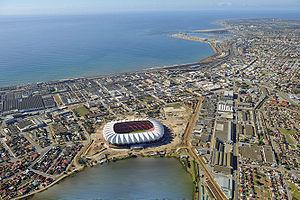
La Coupe du monde de football 2010 est la dix-neuvième édition de la Coupe du monde de football. Elle s’est déroulée du 11 juin au 11 juillet 2010 en Afrique du Sud et est remportée par l’Espagne.
La métropole de la baie Nelson Mandela est l'une des huit municipalités métropolitaines d'Afrique du Sud. Située dans la baie d'Algoa dans la province du Cap oriental, elle comprend les villes de Port Elizabeth, Uitenhage et Despatch.
La Coupe d'Afrique des nations de football 2013 est la 29ᵉ édition de la Coupe d'Afrique des nations de football, compétition organisée par la Confédération africaine de football et rassemblant les meilleures équipes masculines africaines. Elle se déroule en Afrique du Sud du 19 janvier au 10 février 2013.